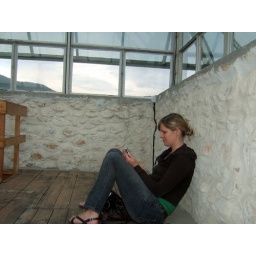
Hiding out in the black tower to escape the storm